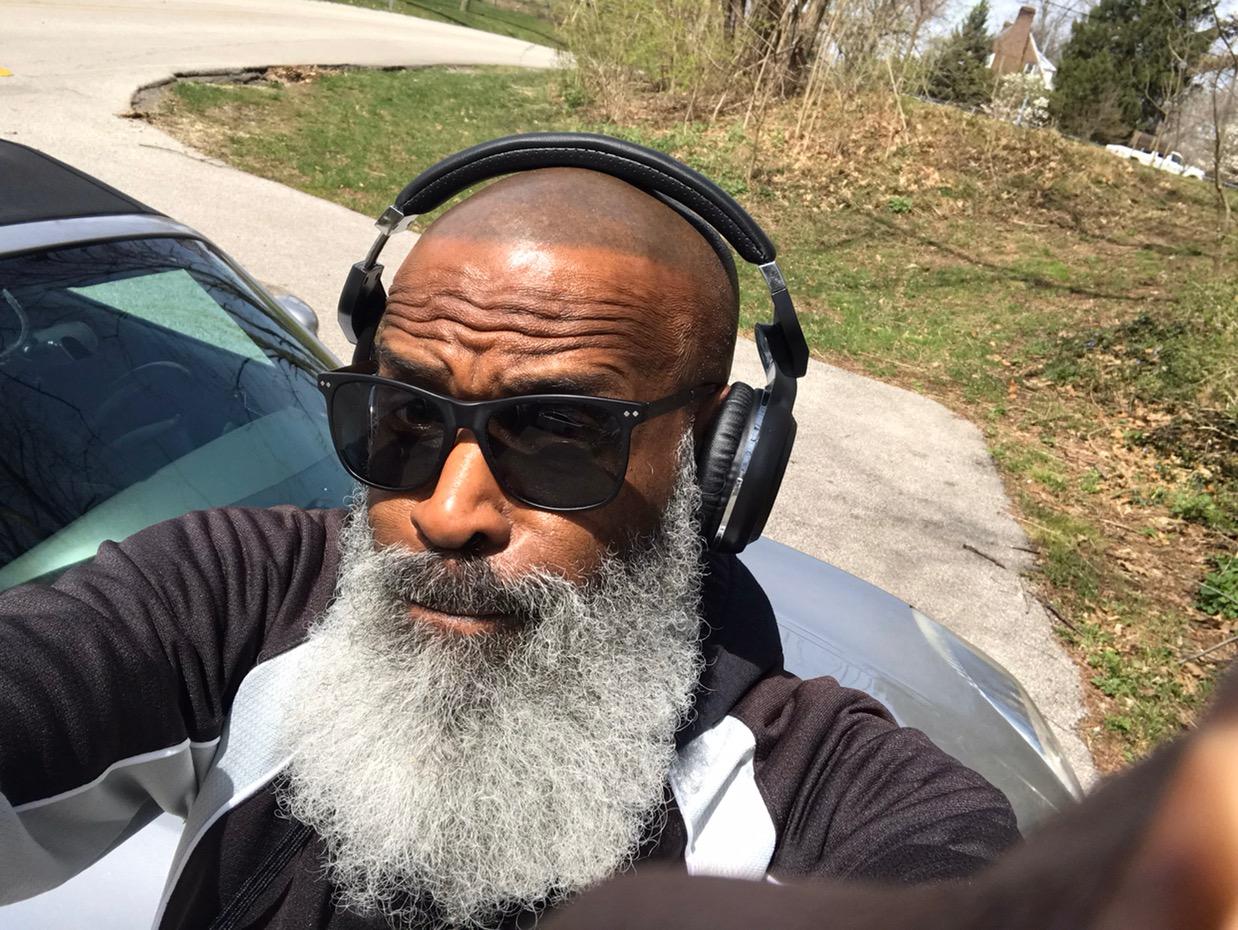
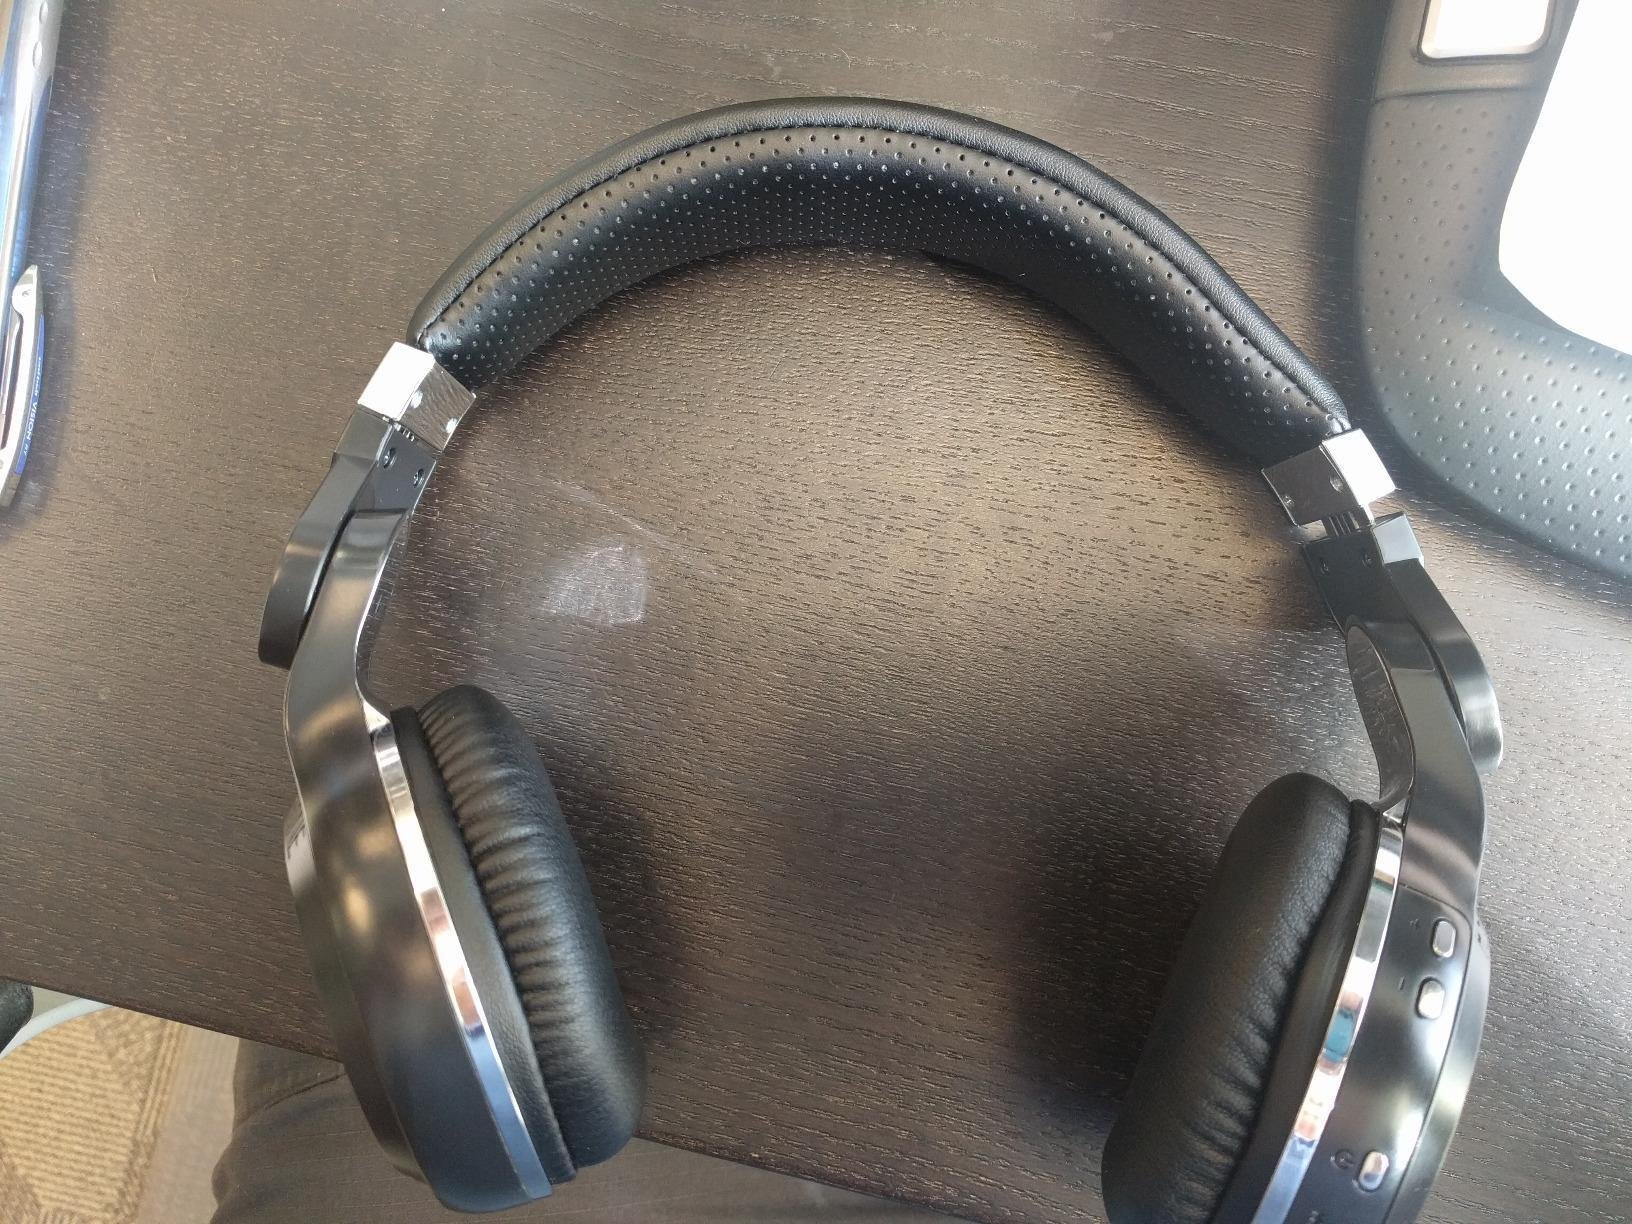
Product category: headphones
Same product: yes